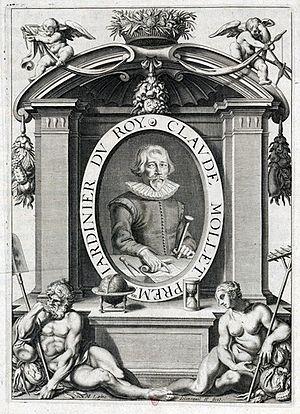
Claude Mollet, dit Claude Iᵉʳ Mollet ou Claude Mollet l'Ancien, est un jardinier, dessinateur de jardins et théoricien français.